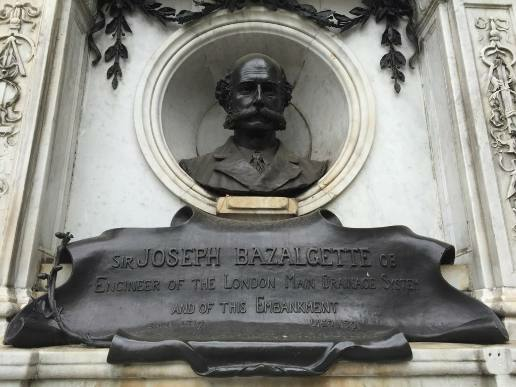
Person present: Yes